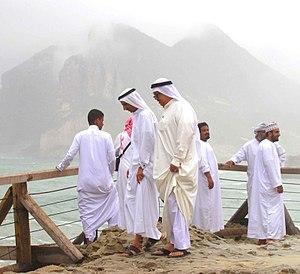
La dishdasha est un vêtement long qui arrive aux chevilles, avec en général des manches longues, porté par les hommes de la péninsule arabique.
La culture des Émirats arabes unis est celle de l'État fédéral créé en 1971, au Moyen-Orient, par l'union de sept émirats. Façonnée au fil des décennies par différentes composantes nationales, qui forment l’identité du pays, elle se caractérise par sa grande diversité.